Flash (photography)

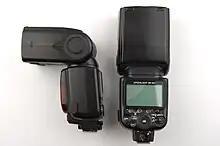
Two professional xenon tube flashes

The electronic flash tube was introduced by Harold Eugene Edgerton in 1931. The electronic flash reaches full brightness almost instantaneously, and is of very short duration. Edgerton took advantage of the short duration to make several iconic photographs, such as one of a bullet bursting through an apple. The large photographic company Kodak was initially reluctant to take up the idea. Electronic flash, often called "strobe" in the US following Edgerton's use of the technique for stroboscopy, came into some use in the late 1950s, although flashbulbs remained dominant in amateur photography until the mid 1970s. Early units were expensive, and often large and heavy; the power unit was separate from the flash head and was powered by a large lead-acid battery carried with a shoulder strap. Towards the end of the 1960s electronic flashguns of similar size to conventional bulb guns became available; the price, although it had dropped, was still high. The electronic flash system eventually superseded bulb guns as prices came down. Already in the early 1970s, amateur electronic flashes were available for less than $100.